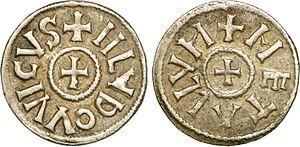
Nom de l'atelier/ville
Louis Iᵉʳ dit « le Pieux » ou « le Débonnaire », né en 778 à Cassinogilum et mort le 20 juin 840 à Ingelheim, près de Mayence, est roi d'Aquitaine jusqu'en 814, puis empereur d'Occident de 814 à sa mort en 840. Il est le fils de Charlemagne et de Hildegarde de Vintzgau.